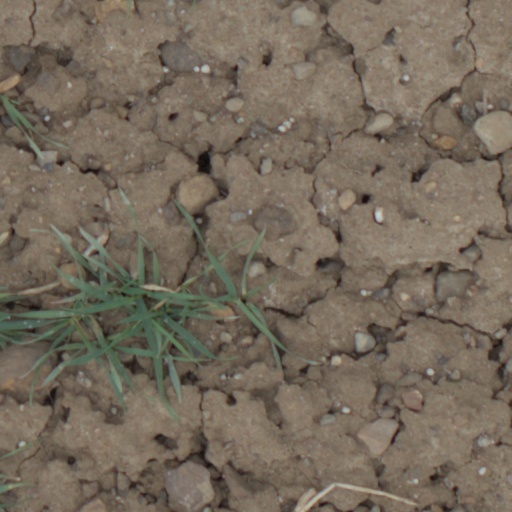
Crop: wheat